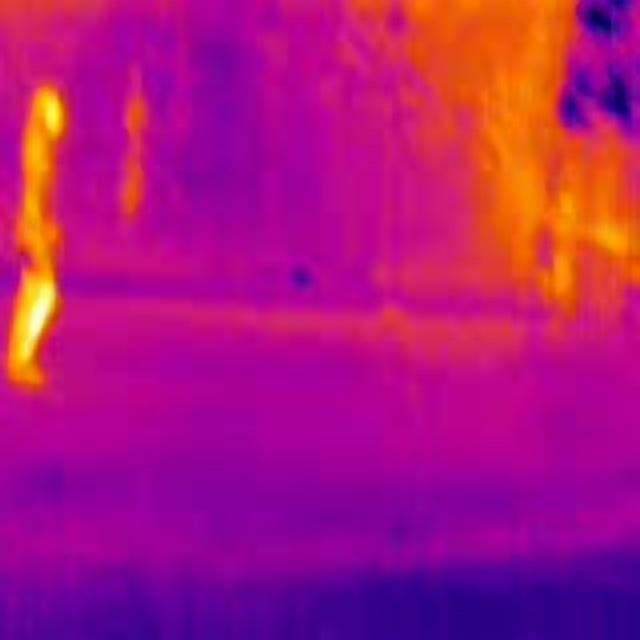
Detected objects:
label: person
label: person